1909 Michigan Wolverines football team

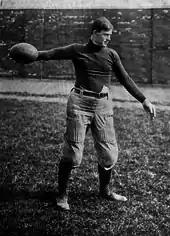
Head coach Fielding H. Yost

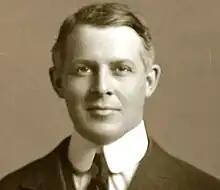
Athletic director Philip Bartelme

In July 1909, Michigan hired Philip Bartelme as the school's second athletic director following the resignation of Charles A. Baird. The change in athletic directors led to speculation that Michigan might be prepared to return to the Western Conference. In September 1909, Barthelme stated his intention to return Michigan to the conference, though he did not think the time was yet right. He told the press, "I always have thought that Michigan's place is in the conference, and moreover, I have thought that when conditions were so we could return, it would be the only thing for us to do. However, I am not so sure that that time has come." He noted that the "training table" was the biggest obstacle to Michigan's rejoining the conference and contended that the training table was "a great factor in getting the men into the condition necessary for hard football" and avoiding serious injuries.